1998 New Year Honours

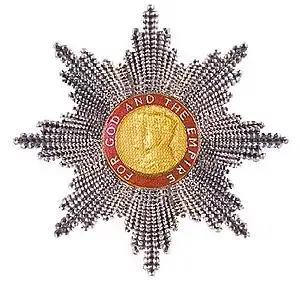
Grand Cross's star of the Order of the British Empire

The Most Excellent Order of the British Empire is an order of chivalry comprising five classes in civil and military divisions. It is the junior of the British orders of chivalry, and the largest, with over 100,000 living members worldwide. The highest two ranks of the order, the Knight/Dame Grand Cross and Knight/Dame Commander, admit an individual into knighthood or damehood allowing the recipient to use the title Sir or Dame.